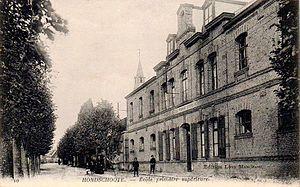
École Primaire supérieure d'Hondschoote (Nord), carte postale ancienne (non grevée de droits).
L'enseignement primaire supérieur est un ordre d'enseignement qui a existé en France entre 1833 et 1941. Il est supprimé par Jérôme Carcopino qui sépare les écoles primaires supérieures de l'enseignement primaire en les transformant en collèges modernes. Une partie survit dans le cadre des « cours complémentaires » donnés dans le Primaire, mais disparaît en 1959.